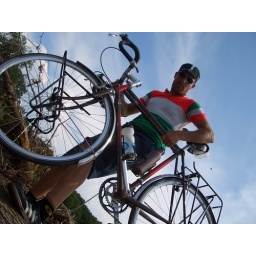
we had to portage our gear and bikes over the bridge and the trees on our way to decorah on day two.